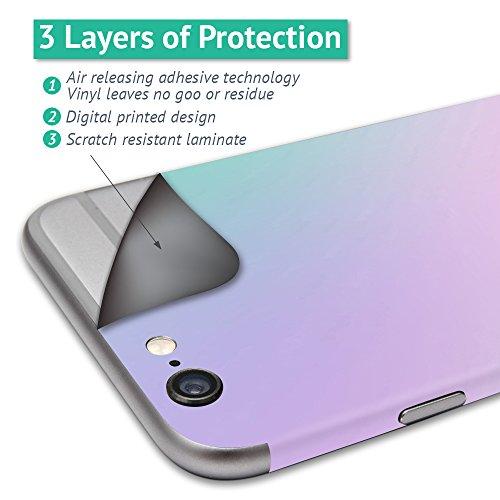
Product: MightySkins Skin Compatible with DJI Spark Mini - Knotty Wood | Protective, Durable, and Unique Vinyl Decal wrap Cover | Easy to Apply, Remove, and Change Styles | Made in The USA
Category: Toys & Games | Novelty & Gag Toys | Gag Toys & Practical Jokes
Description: SET THE TREND: Show off your unique style with Mighty Skins for your DJI Spark Mini Don’t like the Knotty Wood skin We have hundreds of designs to choose from, so your Spark Mini will be as unique as you are.
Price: $14.99
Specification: ProductDimensions:8x0.1x10inches|ItemWeight:0.16ounces|ShippingWeight:0.96ounces(Viewshippingratesandpolicies)|ASIN:B073JR5PLG|Itemmodelnumber:DJSP-KnottyWood